Avicenna

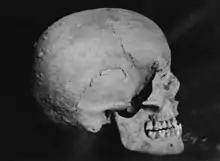
Skull of Avicenna, found in 1950 during construction of the new mausoleum

Avicenna authored a five-volume medical encyclopedia, "The Canon of Medicine". It was used as the standard medical textbook in the Islamic world and Europe up to the 18th century. The "Canon" still plays an important role in Unani medicine.